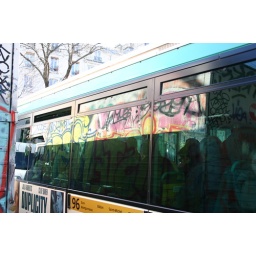
Parisian graffiti covering a delivery truck that's being reflected in the windows of a bus.